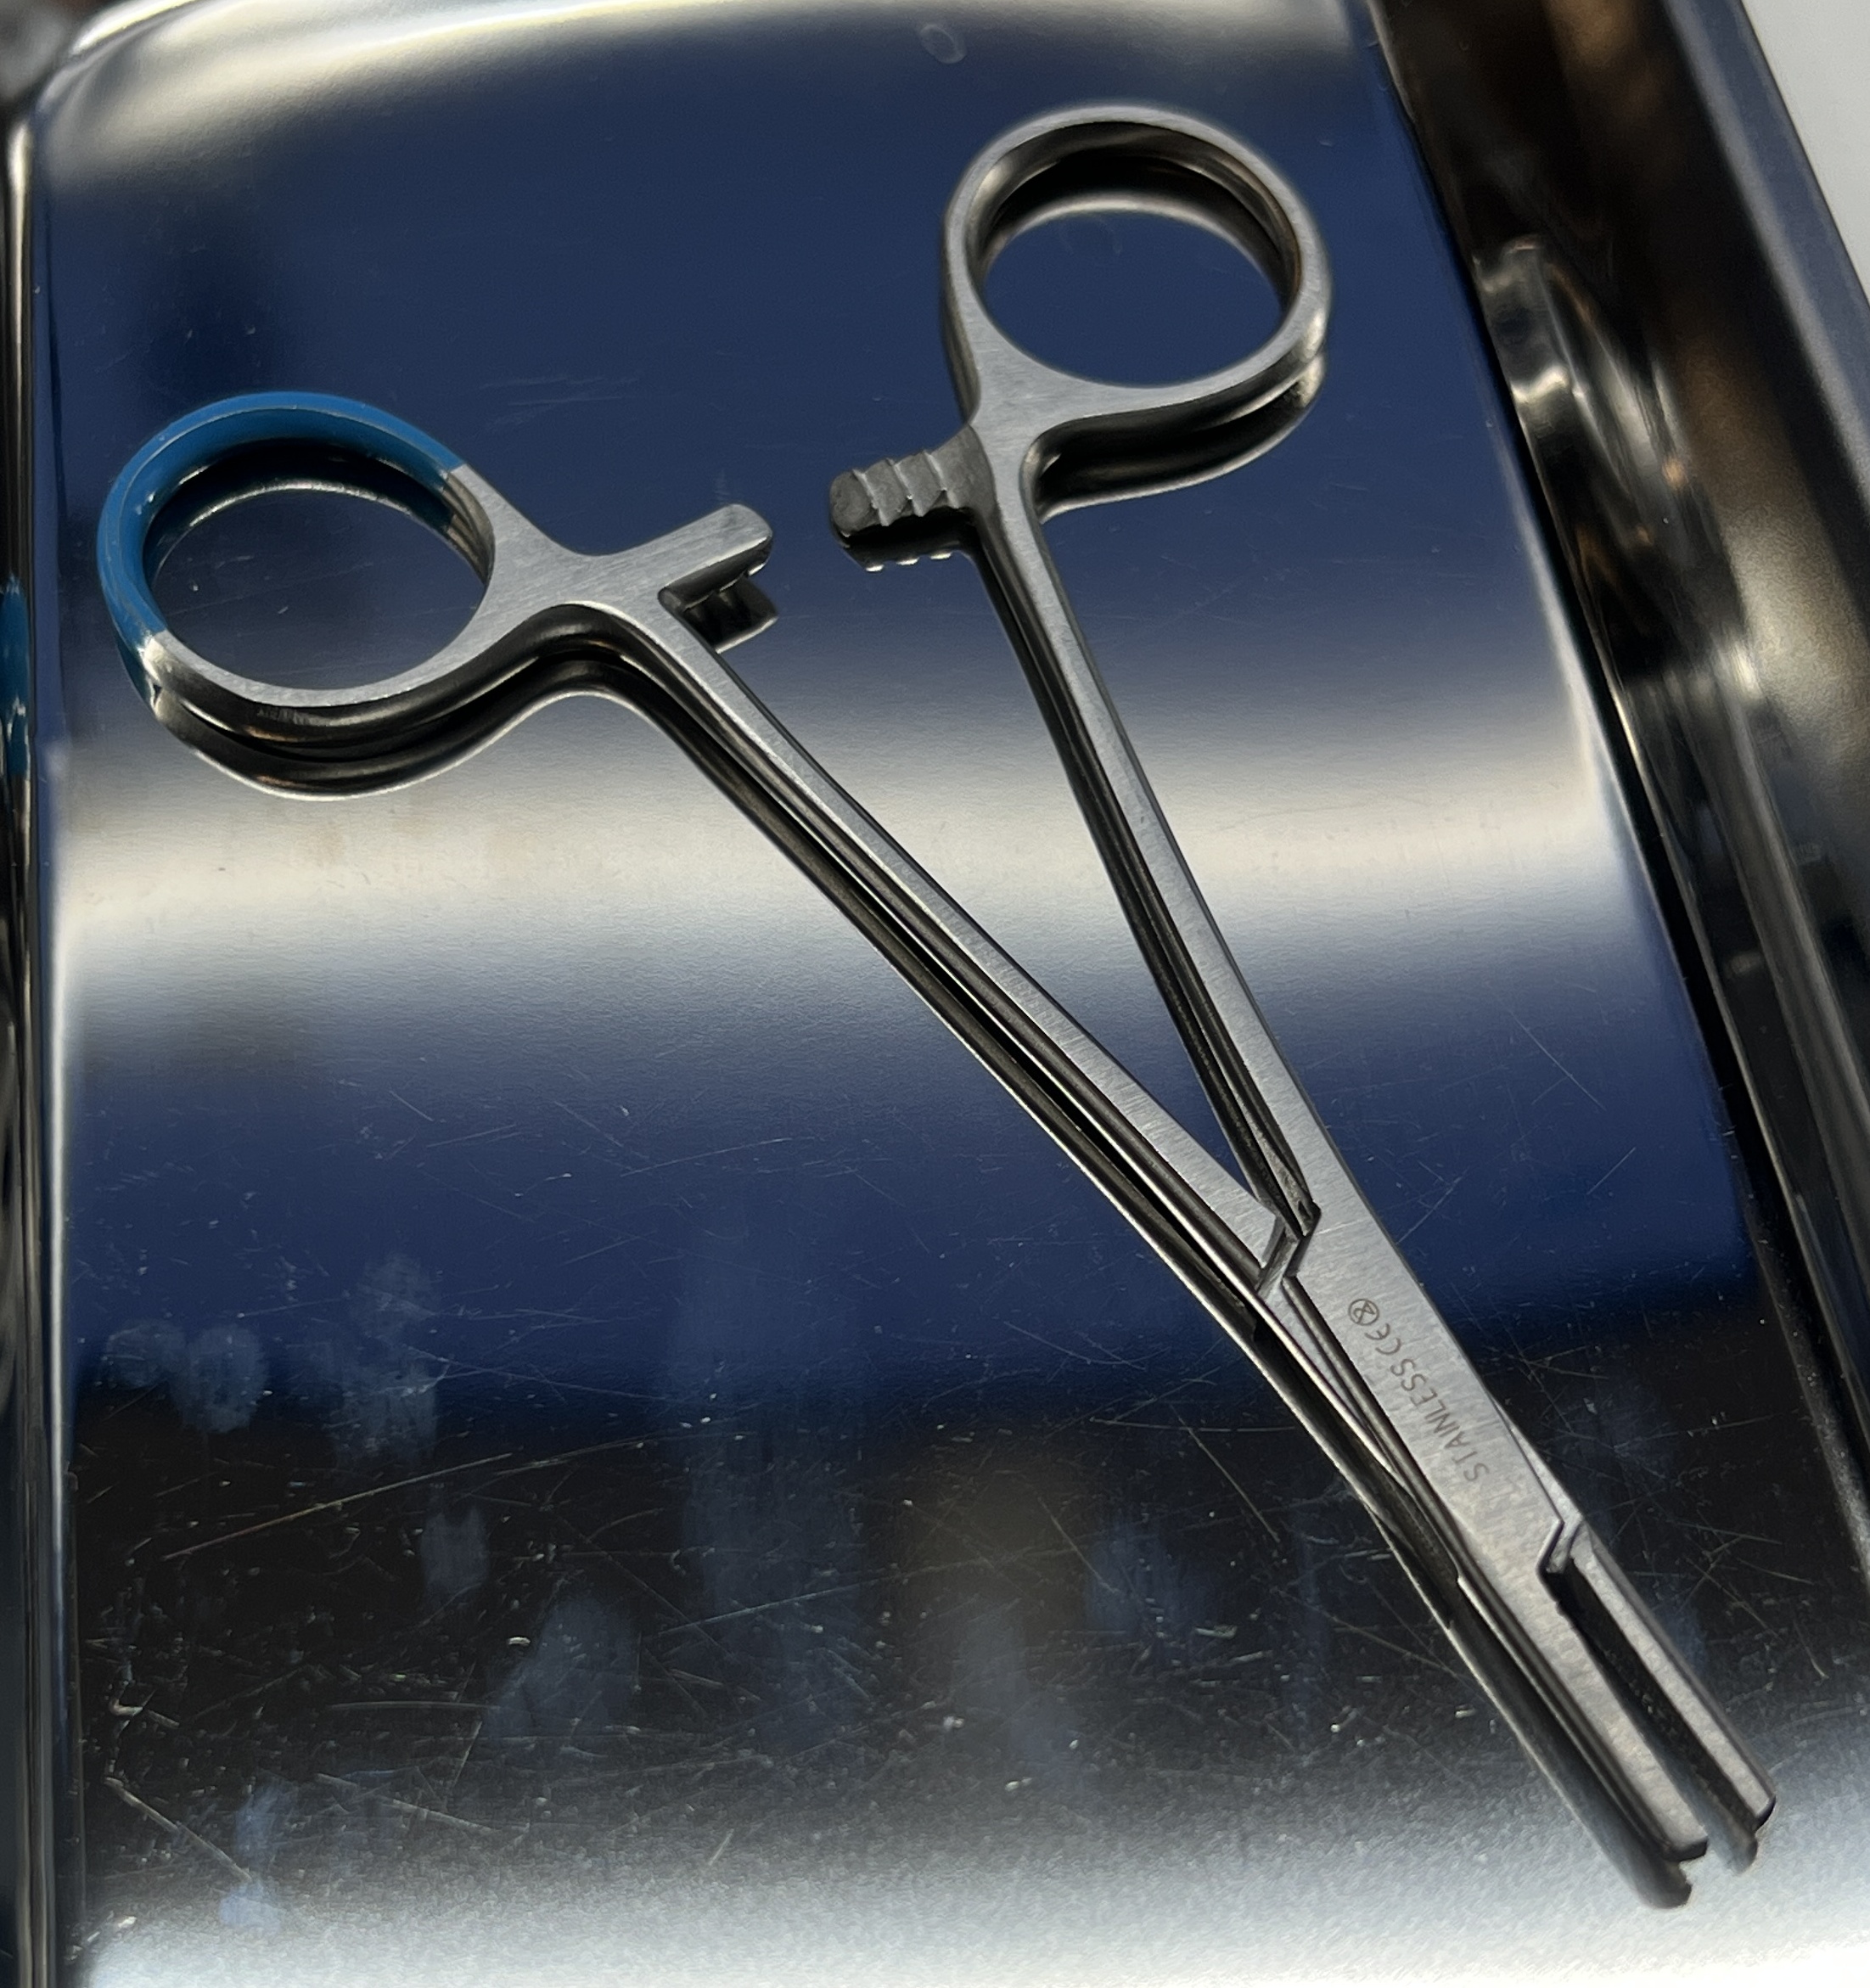
Hinged instrument state: open